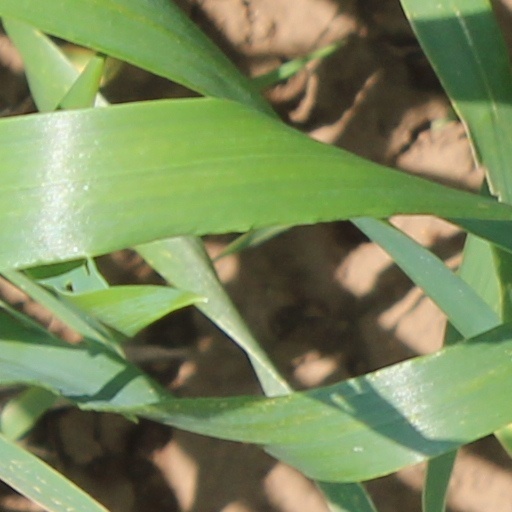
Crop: wheat